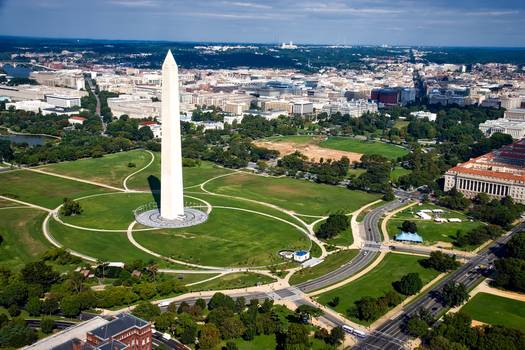
Label: No Watermark